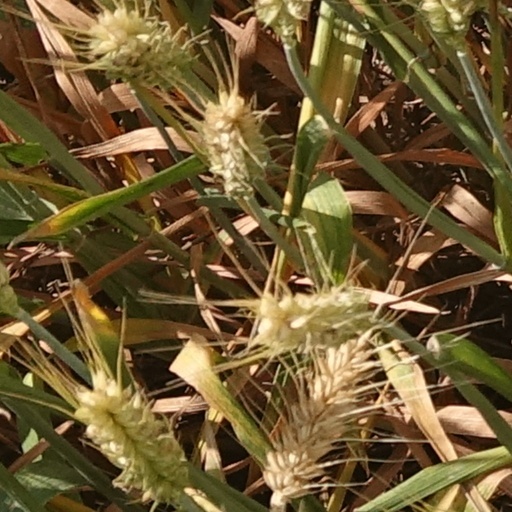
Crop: wheat